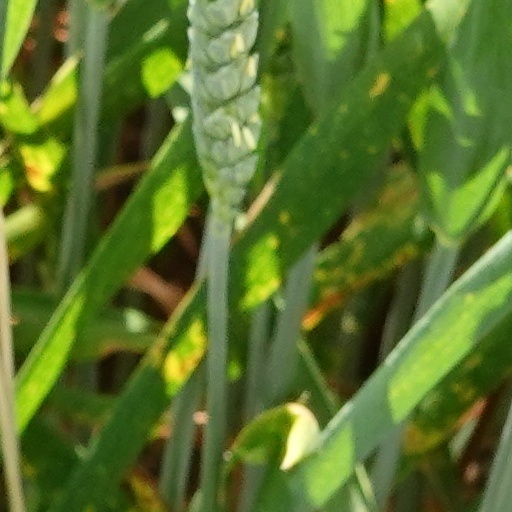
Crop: wheat